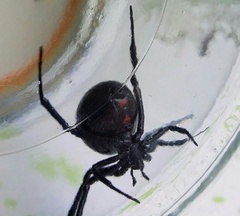
Species: Lactrodectus_hesperus